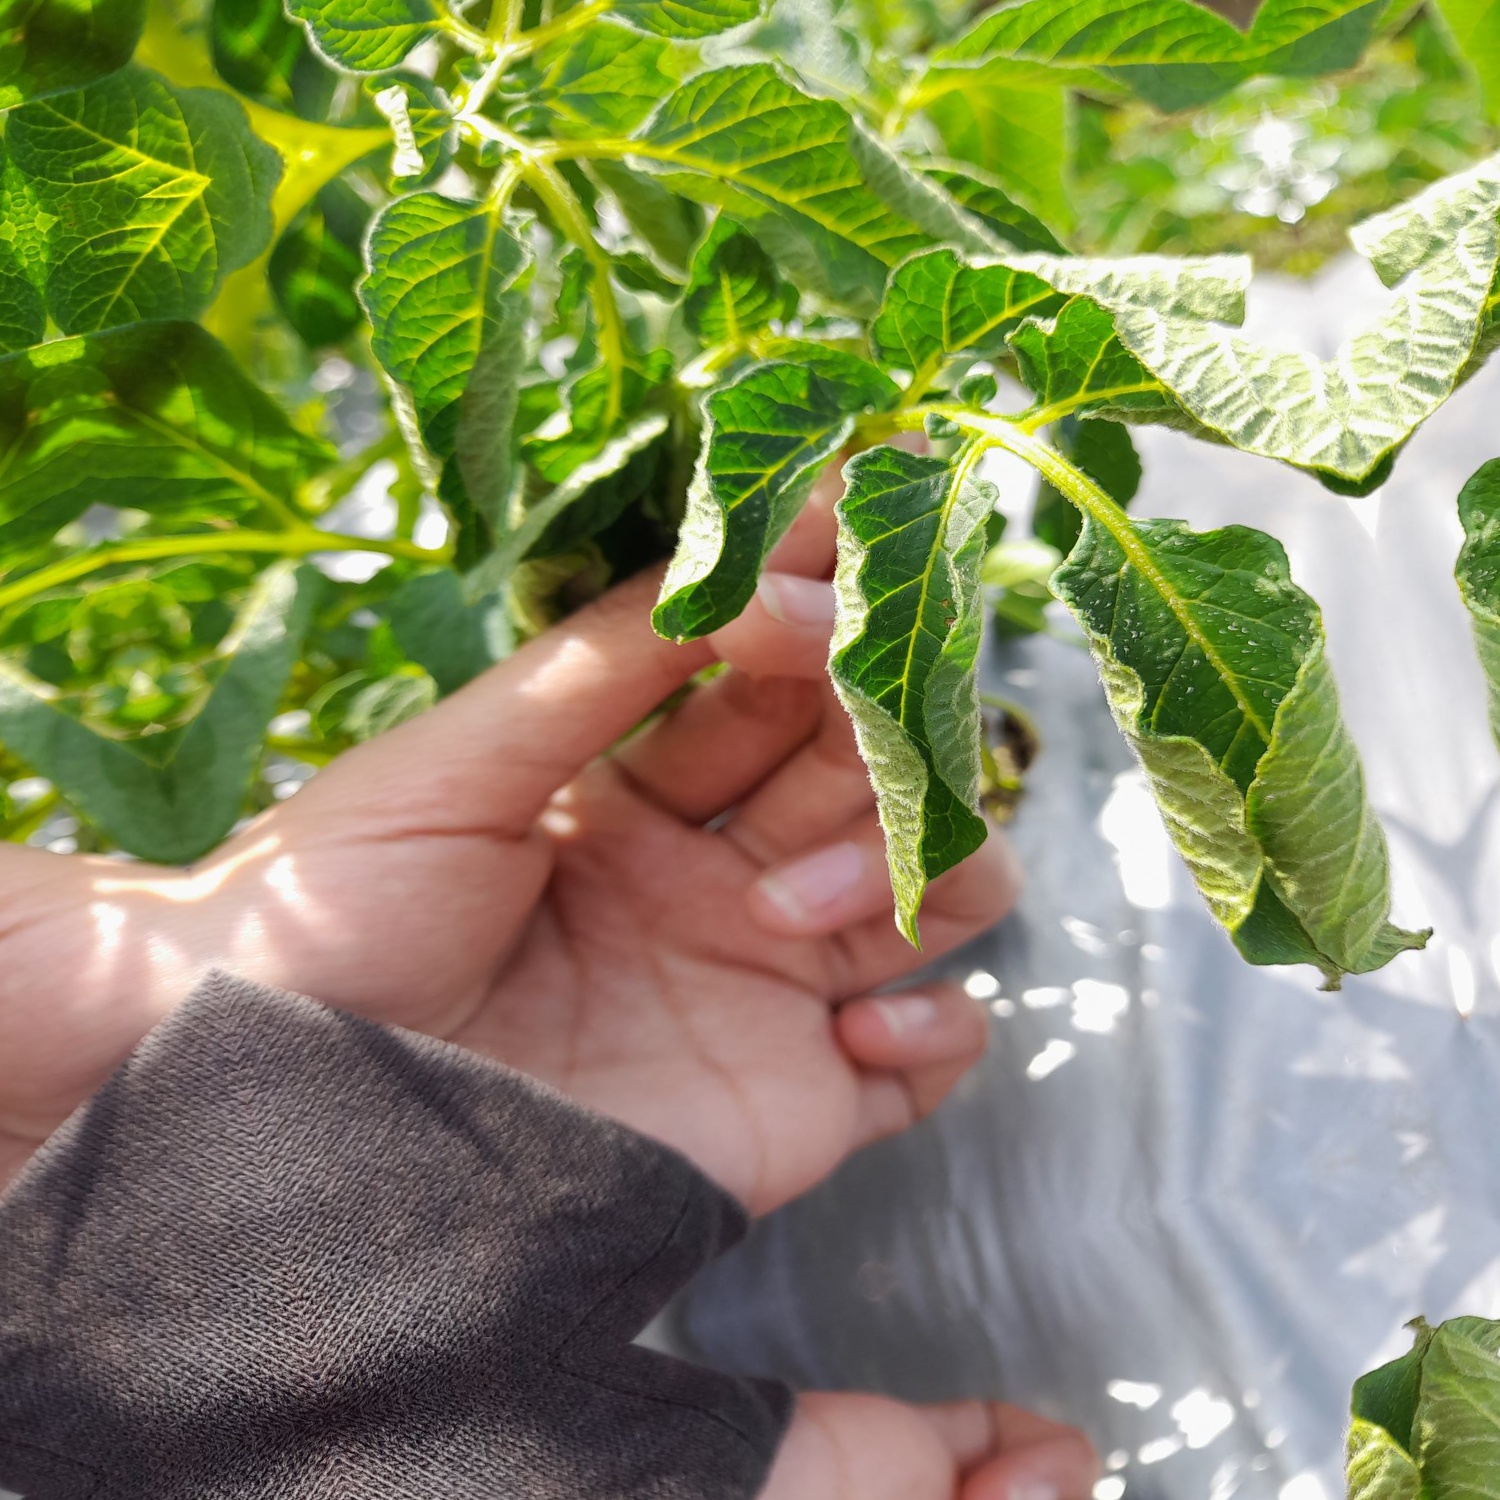
Etiqueta: Pudricion_Parda